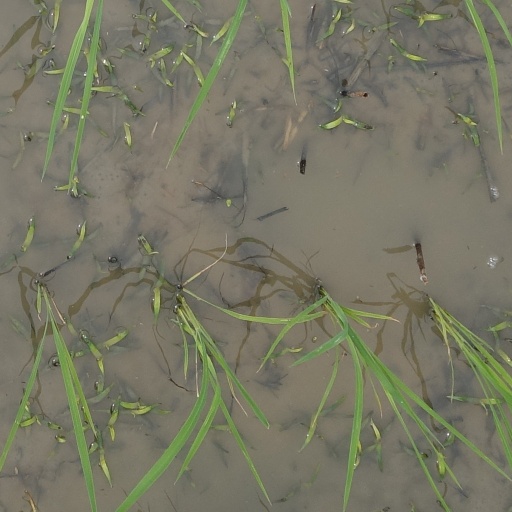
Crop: rice